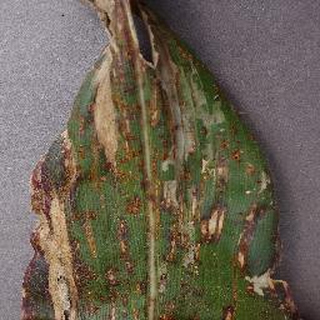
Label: corn_cercospora_leaf_spot